T.38

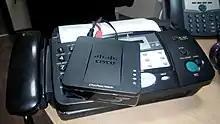
Cisco SPA112

In practical scenarios, a T.38 fax call has at least part of the call being carried over PSTN, although this is not required by the T.38 definition, and two T.38 devices can send faxes to each other. This particular type of device is called Internet-Aware Fax device, or IAF, and it is capable of initiating or completing a fax call towards the IP network.